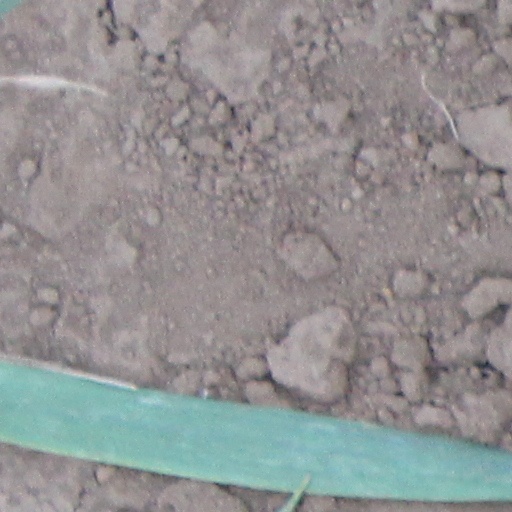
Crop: wheat